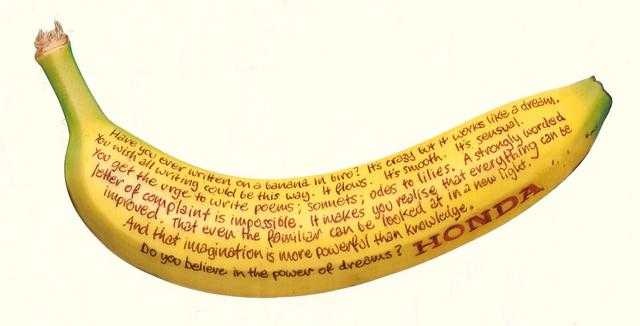
Label: Banana